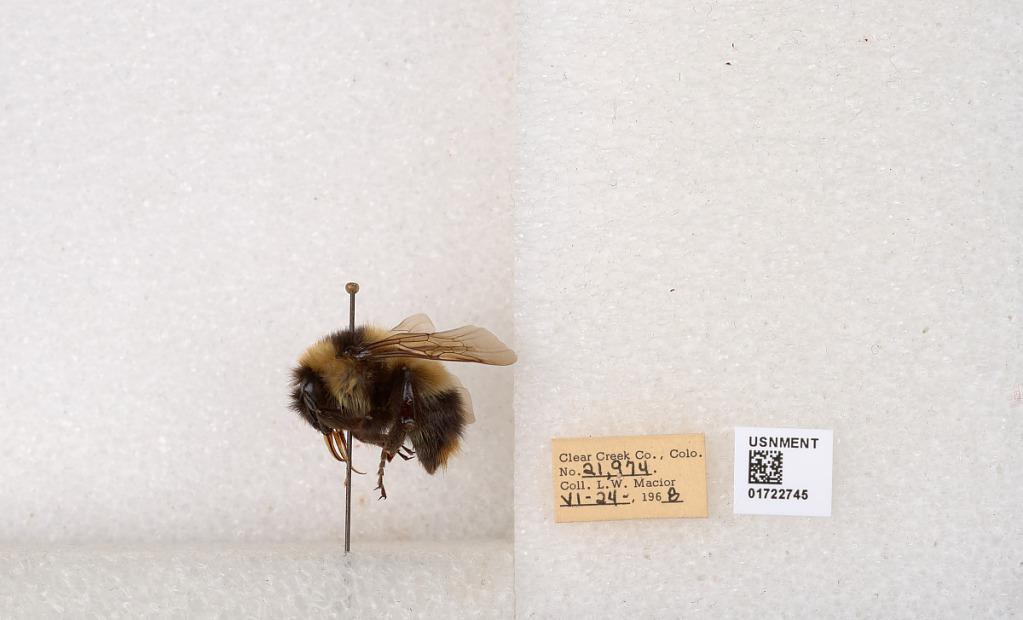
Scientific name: Bombus kirbyellus
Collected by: L. Macior
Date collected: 1968-6-24
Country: United States
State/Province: Colorado
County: Clear Creek
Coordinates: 39.6891, -105.644